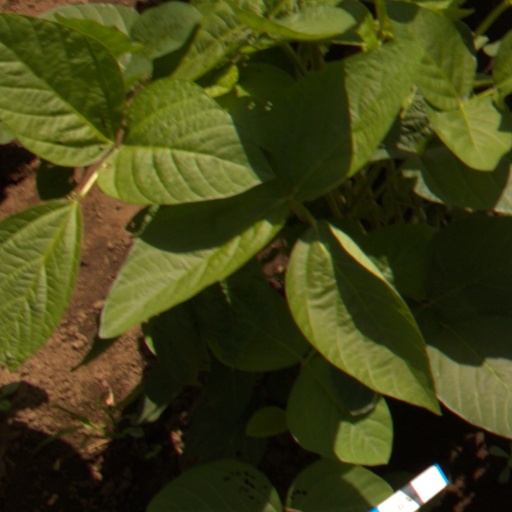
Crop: soybean